F1 2017 (video game)

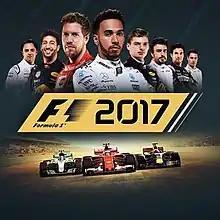
Cover art featuring from left to right: Felipe Massa, Daniel Ricciardo, Sebastian Vettel, Lewis Hamilton, Max Verstappen, Fernando Alonso, Sergio Pérez and Stoffel Vandoorne.

F1 2017 is the official video game of the 2017 FIA Formula One World Championship, released for PlayStation 4, Xbox One, and Windows on 25 August. The game includes all of the twenty circuits, twenty drivers and ten teams competing in the season. The macOS version, developed by Feral Interactive, was released simultaneously with the other versions, a first in the series' history. The Linux version, also by Feral Interactive, was released on 2 November.